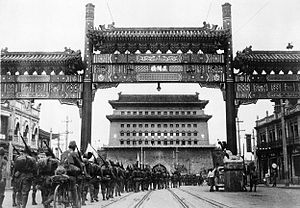
Slaget om Beijing-Tianjin
Japanske tropper rykker ind i Beijing efter slaget
Slaget om Beijing-Tianjin var en række slag i den 2. kinesisk-japanske krig, som blev udkæmpet i omegnen af Beijing og Tianjin. De resulterede i en japansk sejr.